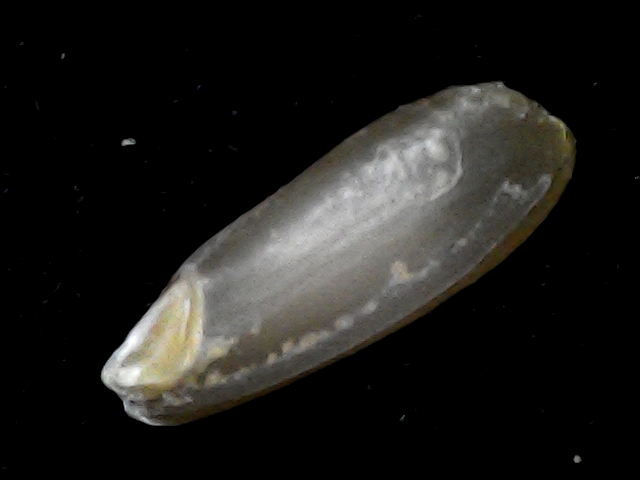
Rice variety: BD76